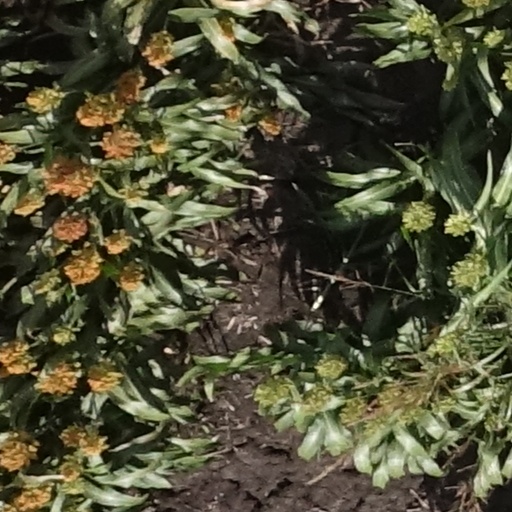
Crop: sorghum